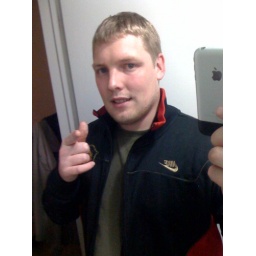
This photo was taken in the mirror in my bathroom